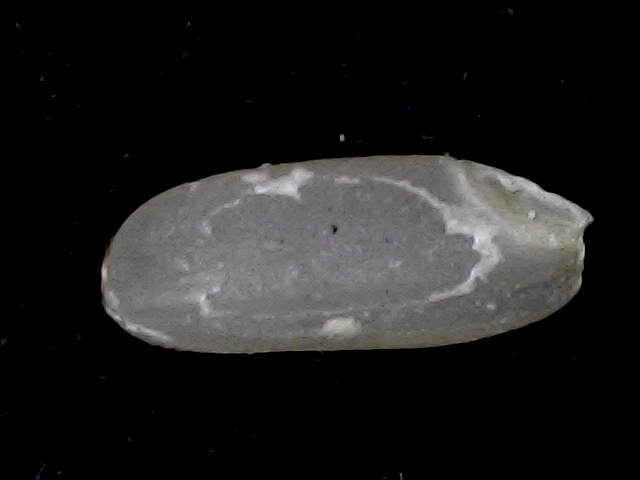
Rice variety: BR22